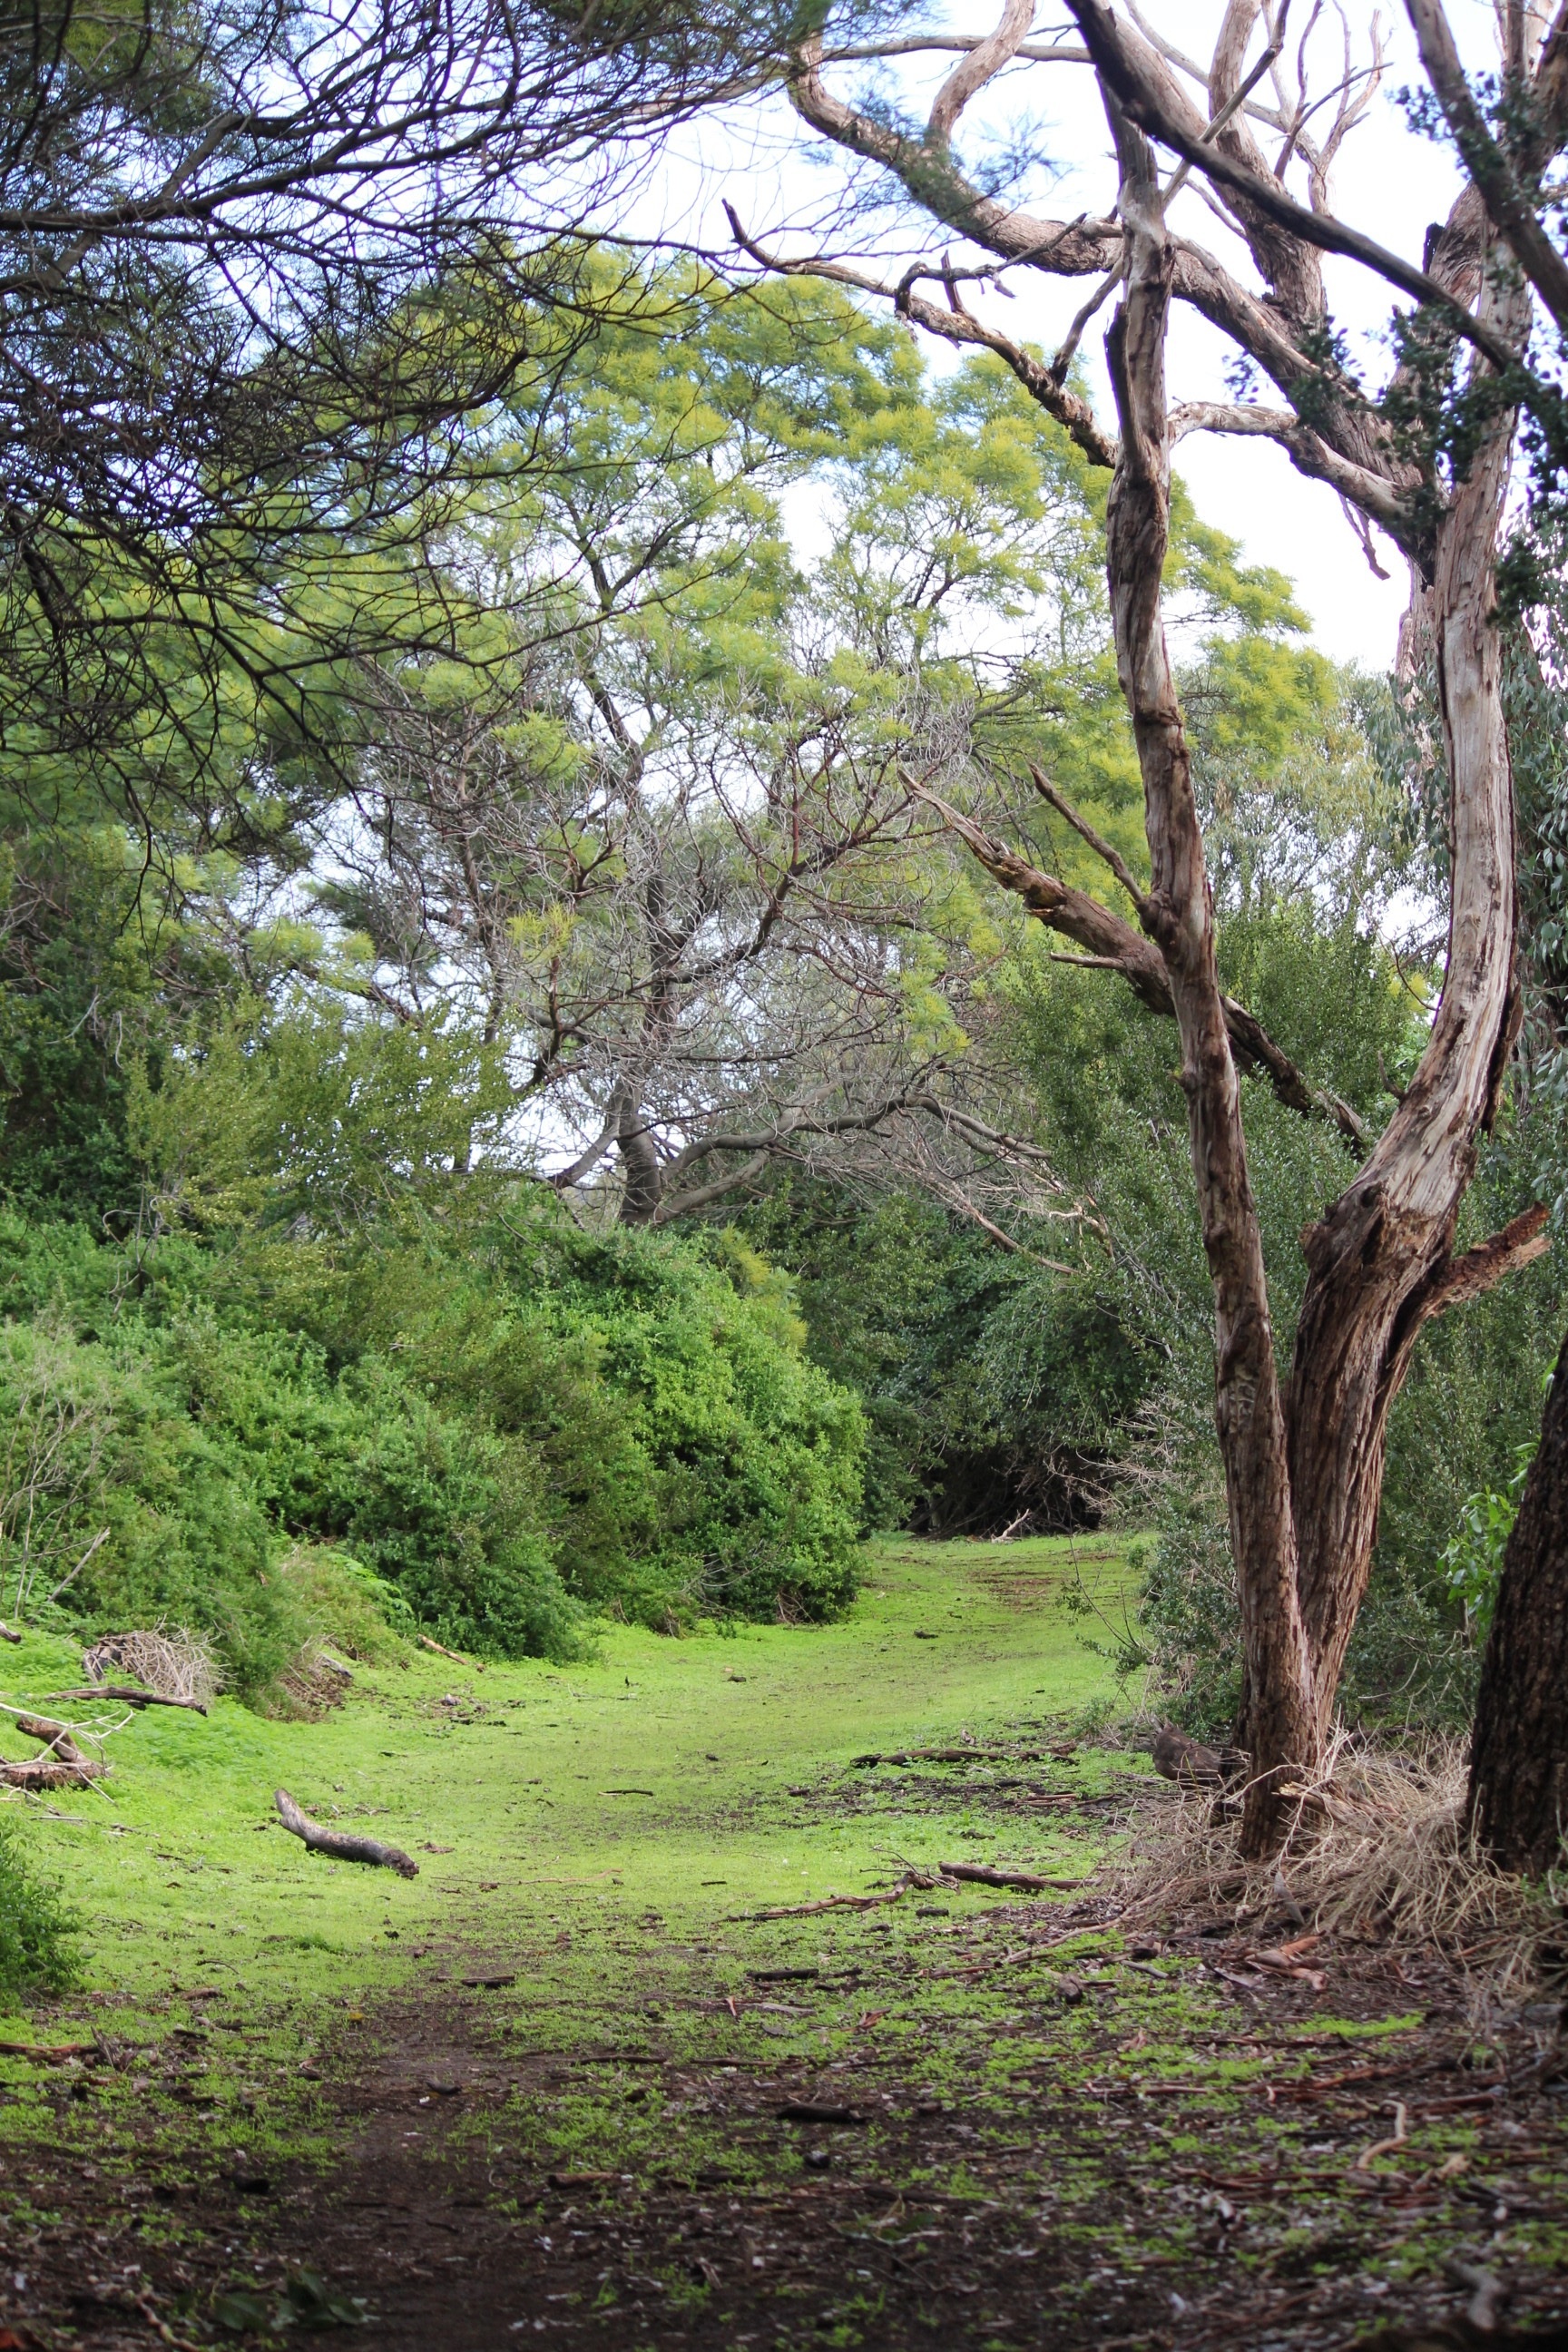
landscape, tree, nature, forest, wilderness, branch, plant, trail, leaf, flower, stream, green, autumn, botany, flora, vegetation, deciduous, woodland, habitat, ecosystem, rural area, natural environment, woody plant